Macdonaldtown Carriage Sheds

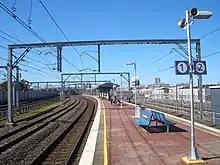
Macdonaldtown station in August 2007 with the newly constructed stabling facility on the right

The Macdonaldtown Carriage Sheds was a facility for the stabling of passenger carriages used on country railway services in New South Wales, Australia. Built by the New South Wales Government Railways in the inner Sydney suburb of Macdonaldtown, it was located in a triangle between the Main Suburban and Illawarra lines.